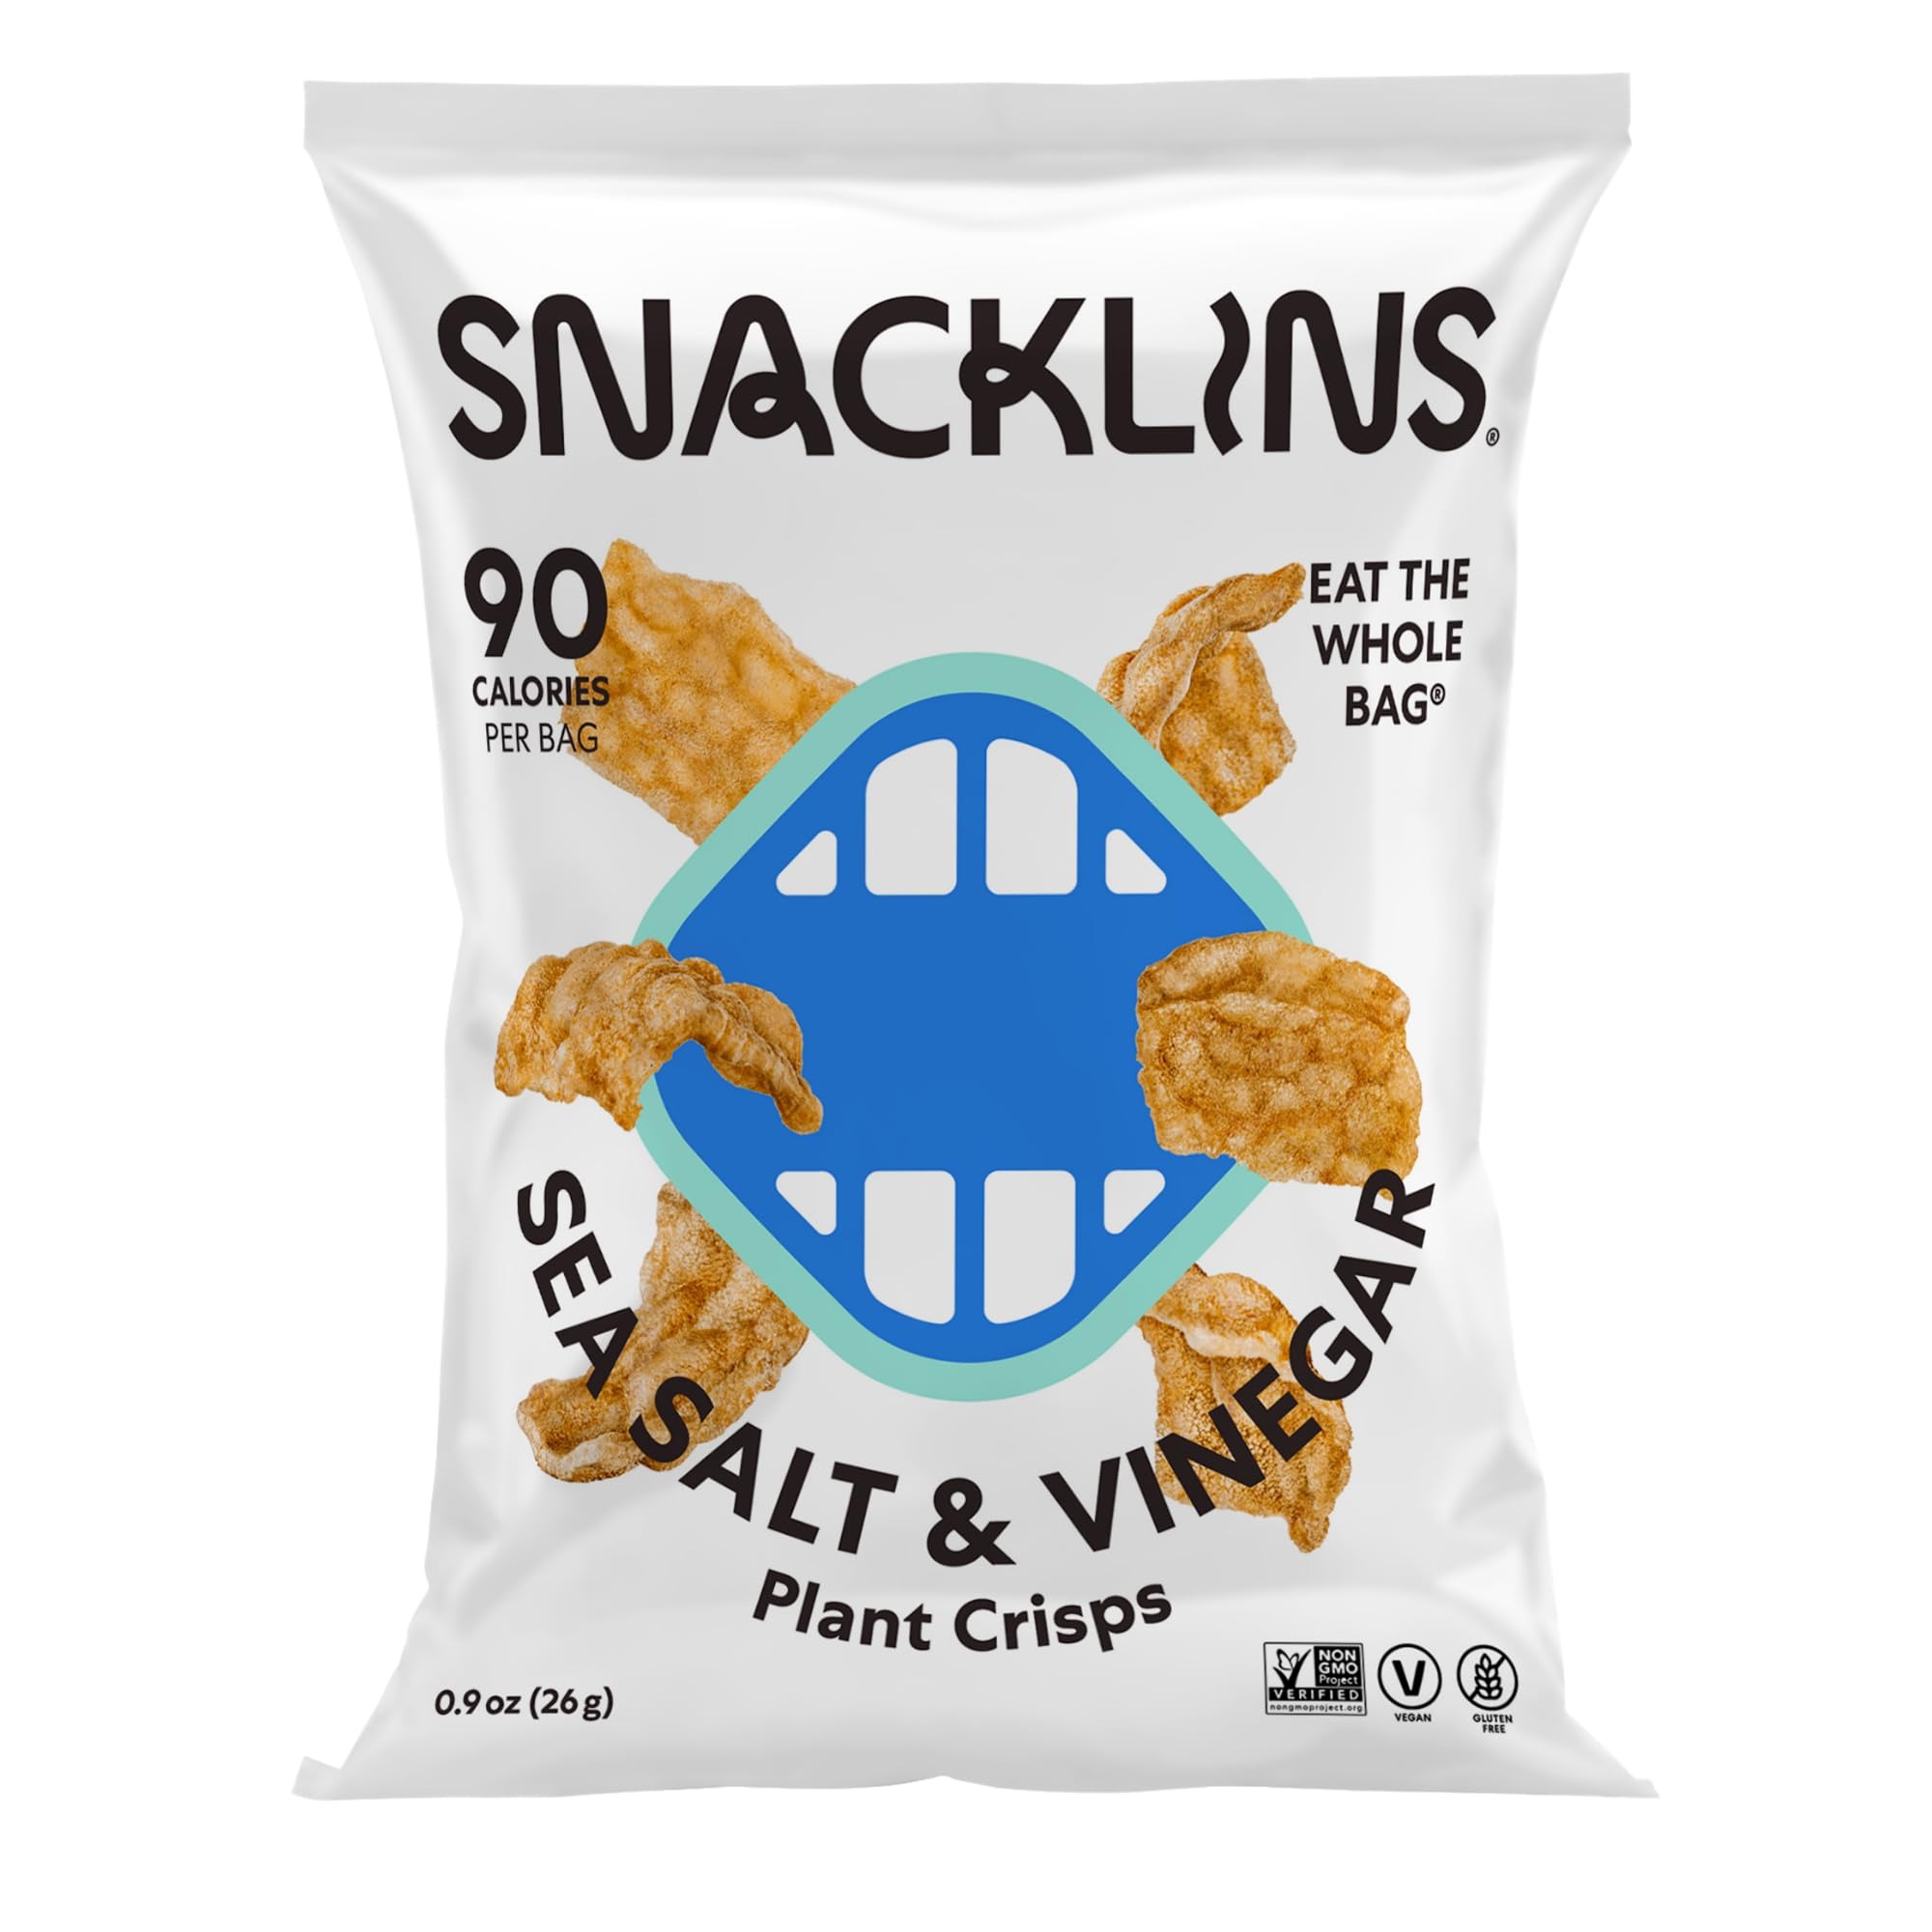
Item Name: SNACKLINS Plant Based Crisps SEA SALT & VINEGAR - Gluten Free, Grain Free, 100% Kosher, Vegan Healthy Snacks, Crunchy Puffed Snack, Only 100 Calories Per Bag - .9oz (Case of 12)
Bullet Point 1: Snacklin are made of real, fresh vegetables – yuca, mushrooms, and onions – undergo a mesmerizing transformation into crisp, airy wonders. It's almost like magic as these ingredients blend seamlessly to create a snack that's both crunchy and healthy veggie chips. Snacklin crafts a culinary masterpiece, offering you a harmonious symphony of tastes and textures. With each bite, you'll witness the enchantment of vegetables morphing into an extraordinary snack that defies expectations.
Bullet Point 2: Experience guilt-free pleasure with this flavorful plant-based crisps, the ultimate lesser evil choice for your snack time. These delectable vegan crisps blended with mouthwatering flavor, savors each crispy bite, knowing you've chosen the path of better snacking. Elevate your cravings with a snack that's not only delicious but also a conscientious choice for weight watchers. Embrace the goodness of our plant-based chips and make the tastier, wiser, and lesser evil decision today.
Bullet Point 3: This veggie chips snacks is a symphony of deliciousness and crunchiness in every bite with no use of artificial flavor. Proudly Non-GMO Project Verified and certified Kosher, Snacklin snacks embrace a variety of dietary preferences - vegan, plant-based, gluten-free, grain-free, dairy-free, nut-free, and soy-free. Indulge in the goodness of real vegetables transformed into scrumptious vegetable crisps. Elevate your snacking experience with every bite and savory munch of this healthy snack pack.
Bullet Point 4: Elevate snacking adventures with Snacklin, the organic choice for crispy veggie chips that captivate both kids and adults alike. These low carb crackers of delight, are made meticulously with real plants, and bring forth a symphony of flavors. Whether on a quest for wholesome munching or seeking cracklins of satisfaction, Snacklin delivers a magical experience. Fuel your day with a variety of wonder flavors. Enjoy shared moments and plant-based goodness with snacklins plant based crisps.
Bullet Point 5: What makes snacklins different? Snacklin is your best choice because you can eat the whole bag of this plant-based crisps. It has only 90 calories for the whole snack size bag and 100 calories per 1 ounce serving. So there's no need to feel guilty if you ate this goodness veggie chips pack! Additionally, with its simple recipe of yuca, mushrooms, and onions you will fall in love with this snack pack of crunchy, airy, melt-in-your-mouth texture distinguishes them from any other vegetable snack.
Value: 10.8
Unit: Ounce

Price: 29.99